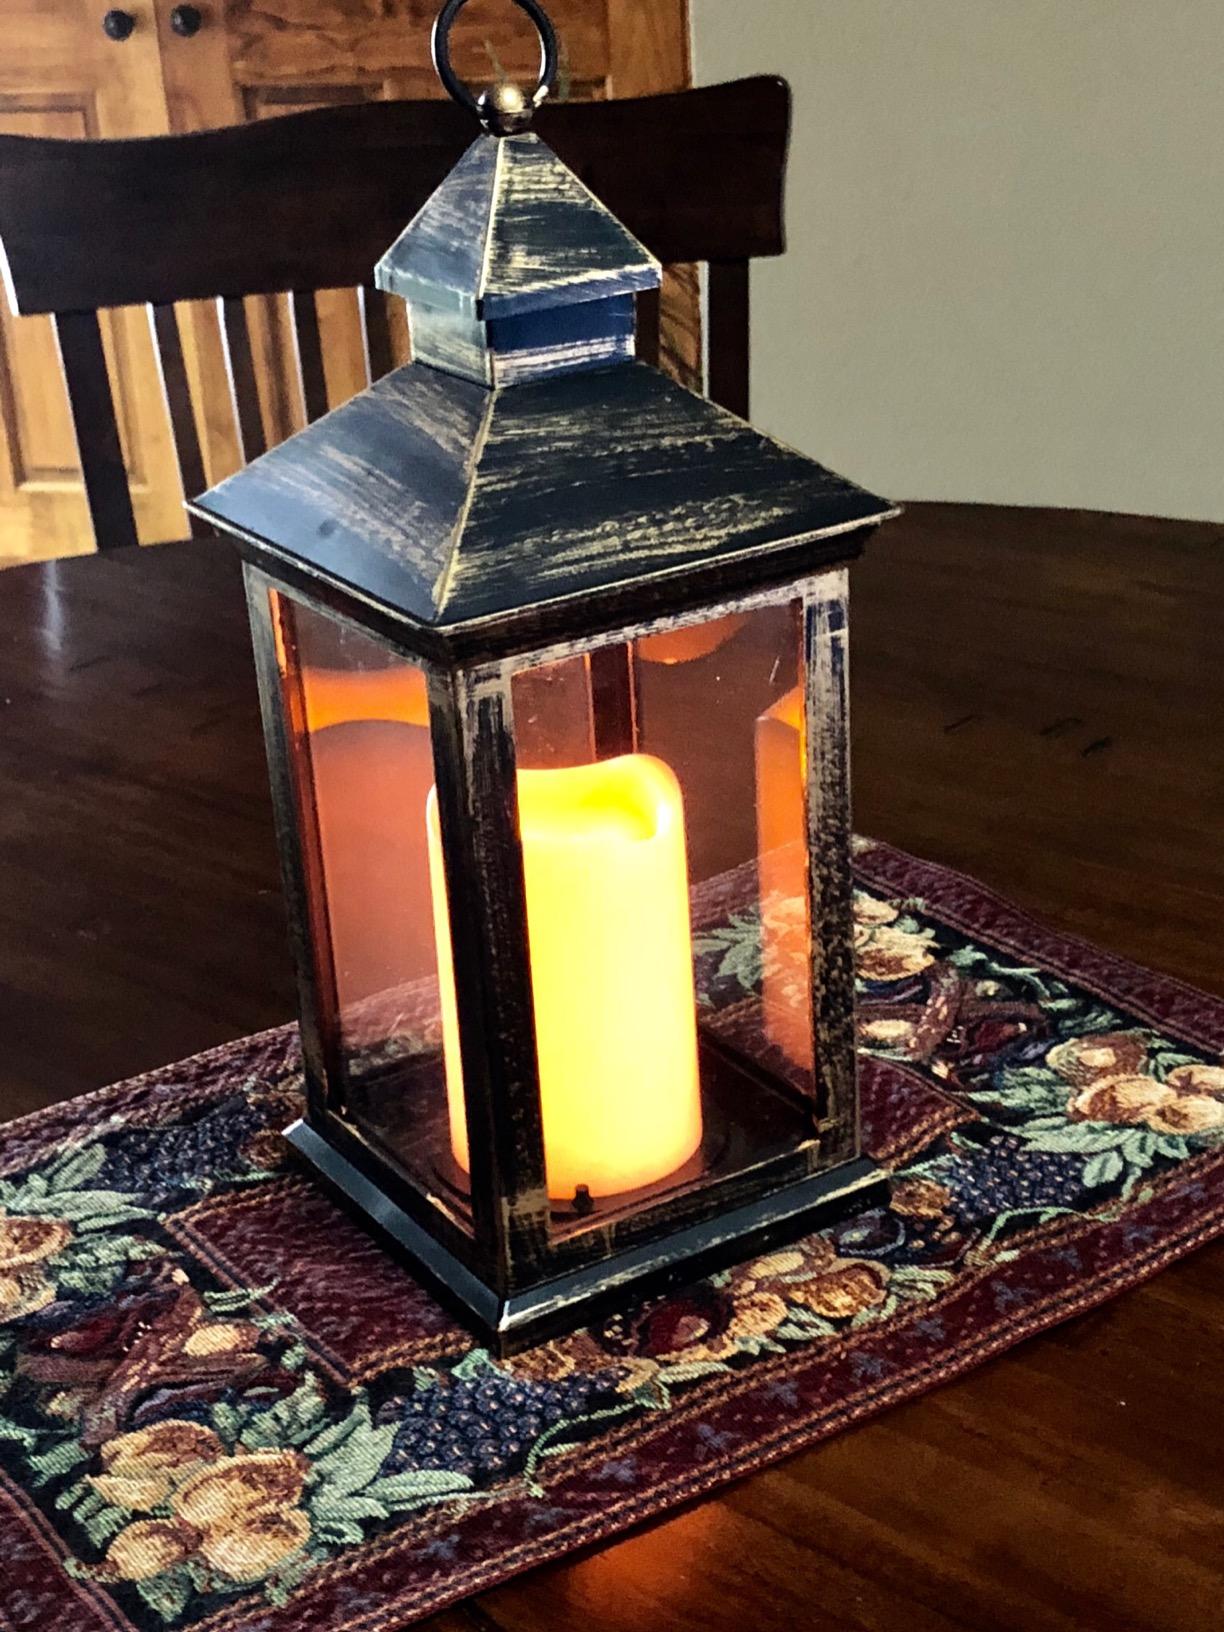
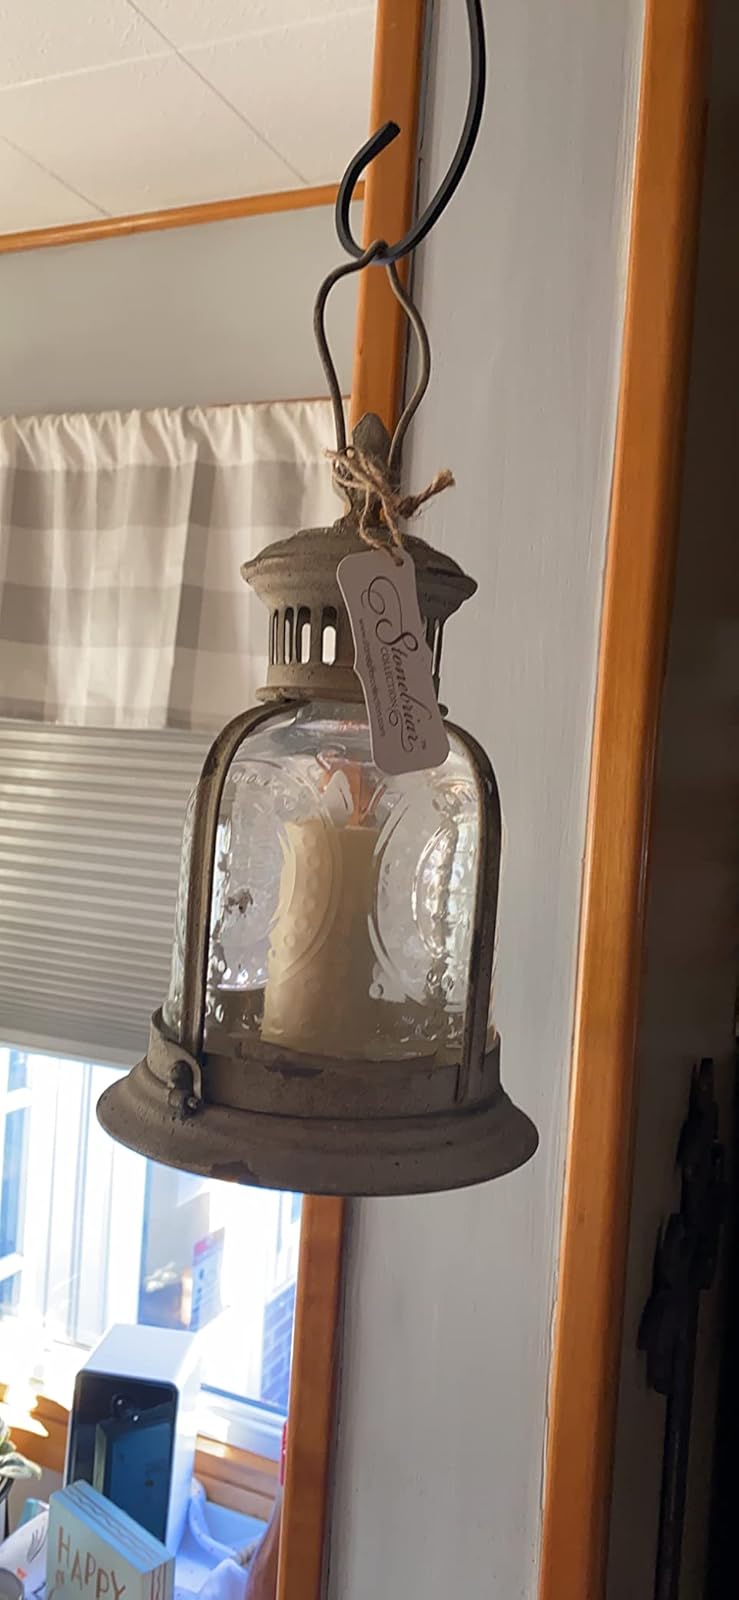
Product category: lantern
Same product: no